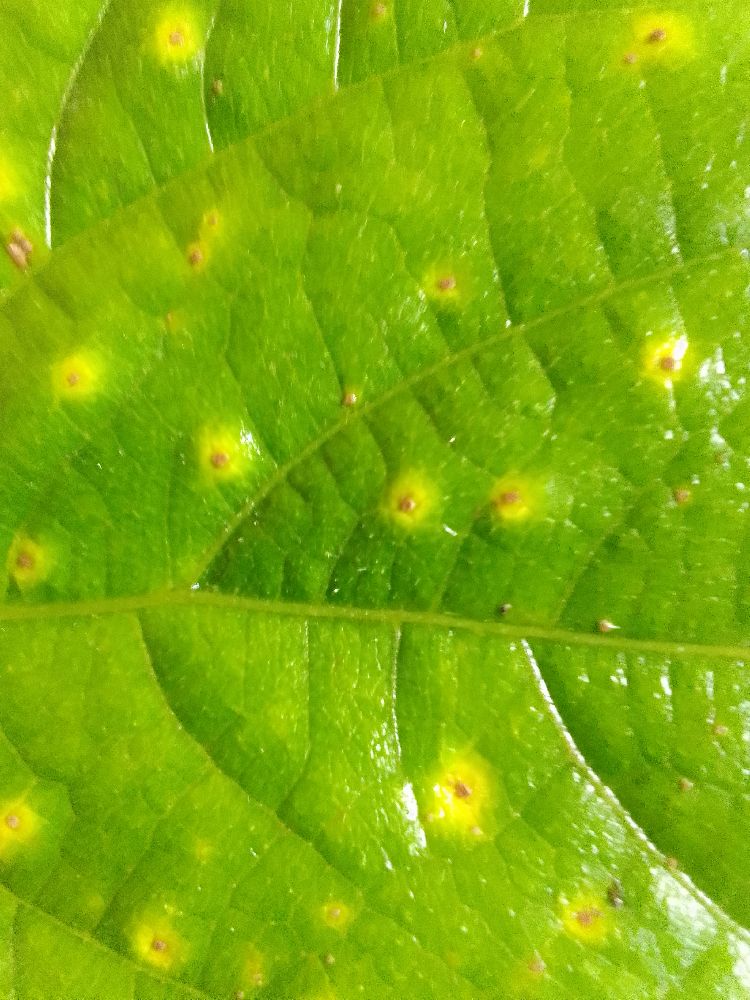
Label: rust